Hollander Blocks

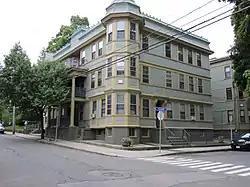

The Hollander Blocks are a pair of historic apartment houses in Somerville, Massachusetts. The two adjacent buildings were constructed in the early 1890s by Clarence T. Hollander on land that had been subdivided in the 1870s, and purchased by his father as an investment. The properties (one with 10 units, the other 12) stand out in a neighborhood otherwise dominated by single family residences.